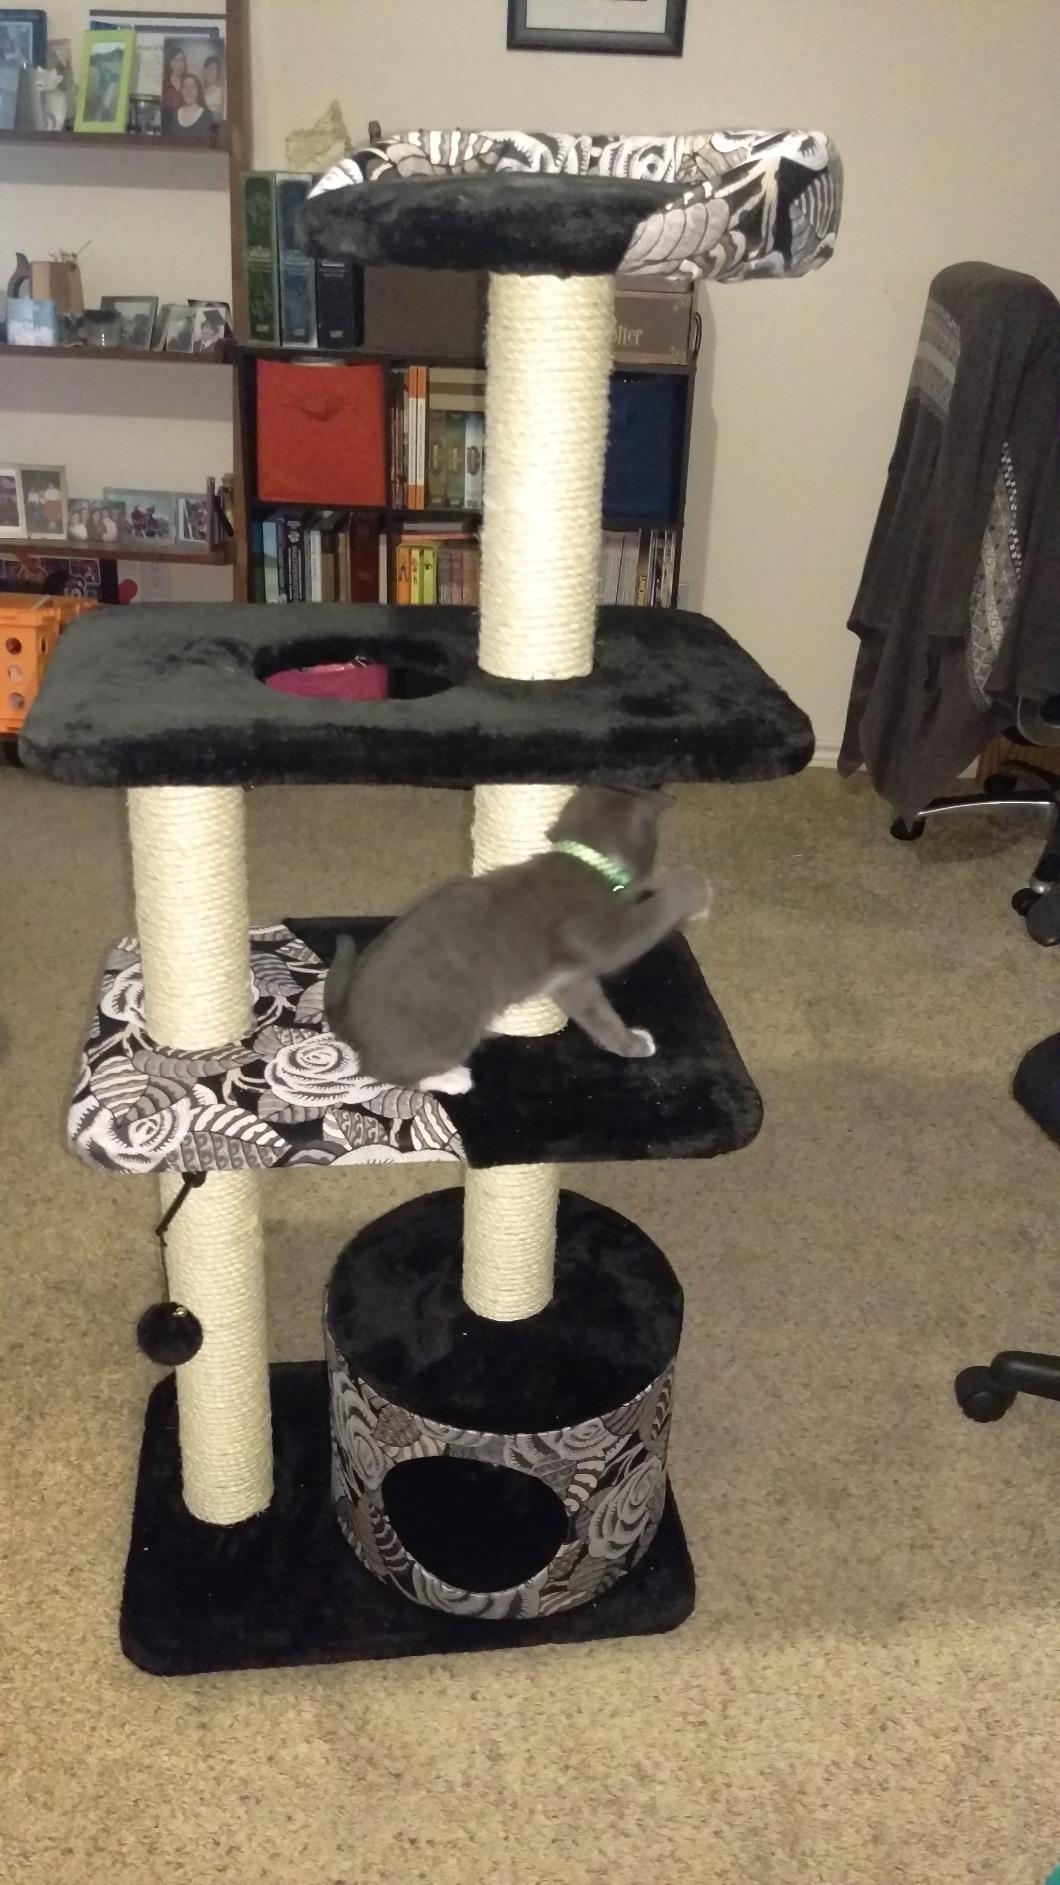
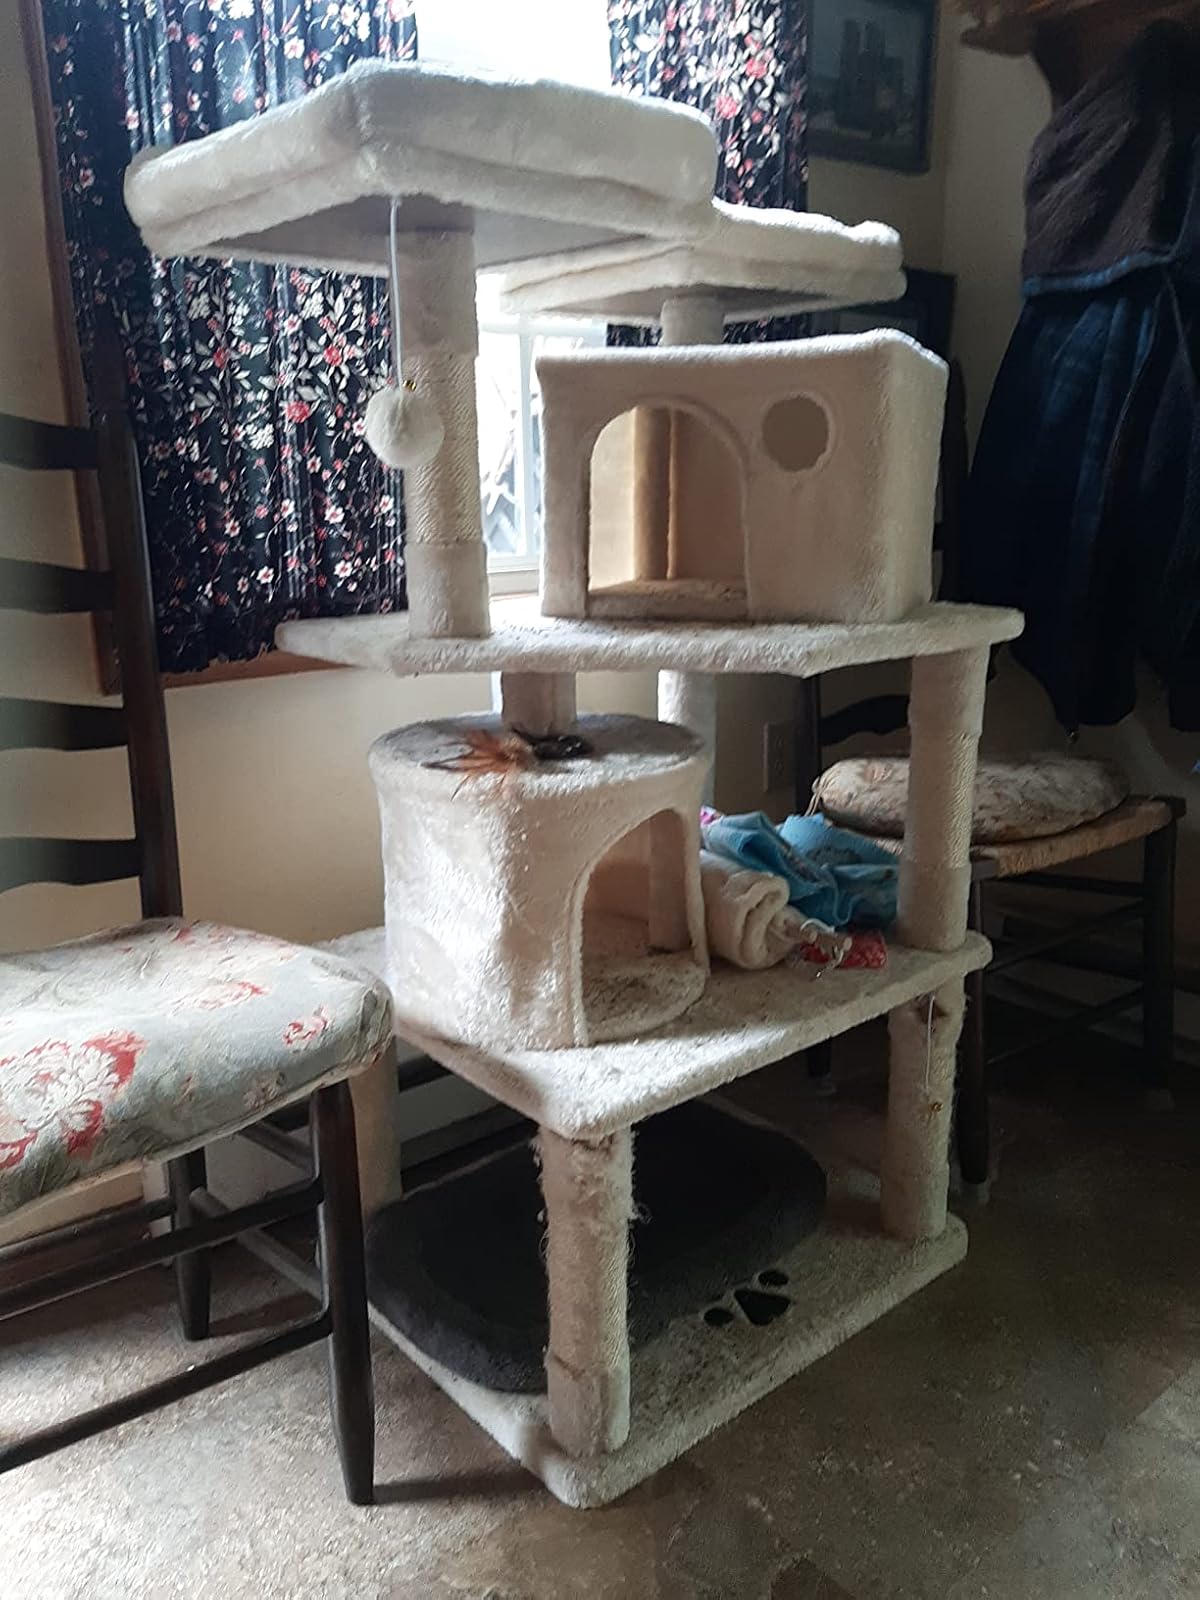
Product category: items_cat tree
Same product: no